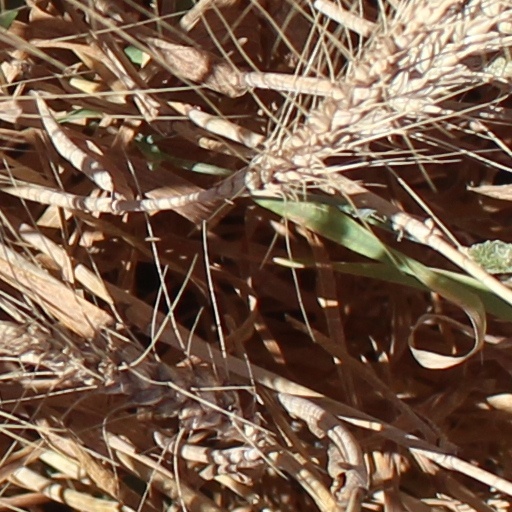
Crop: wheat